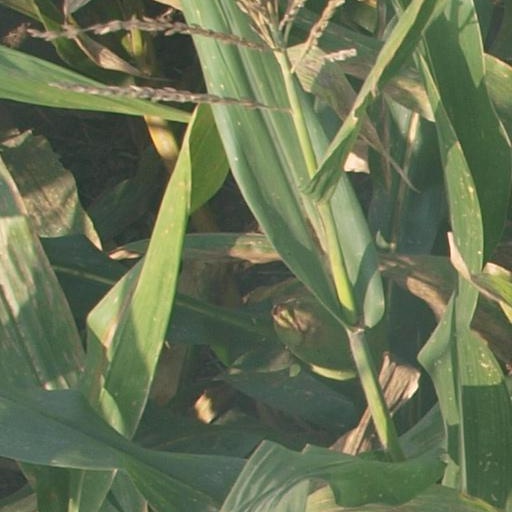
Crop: maize; corn